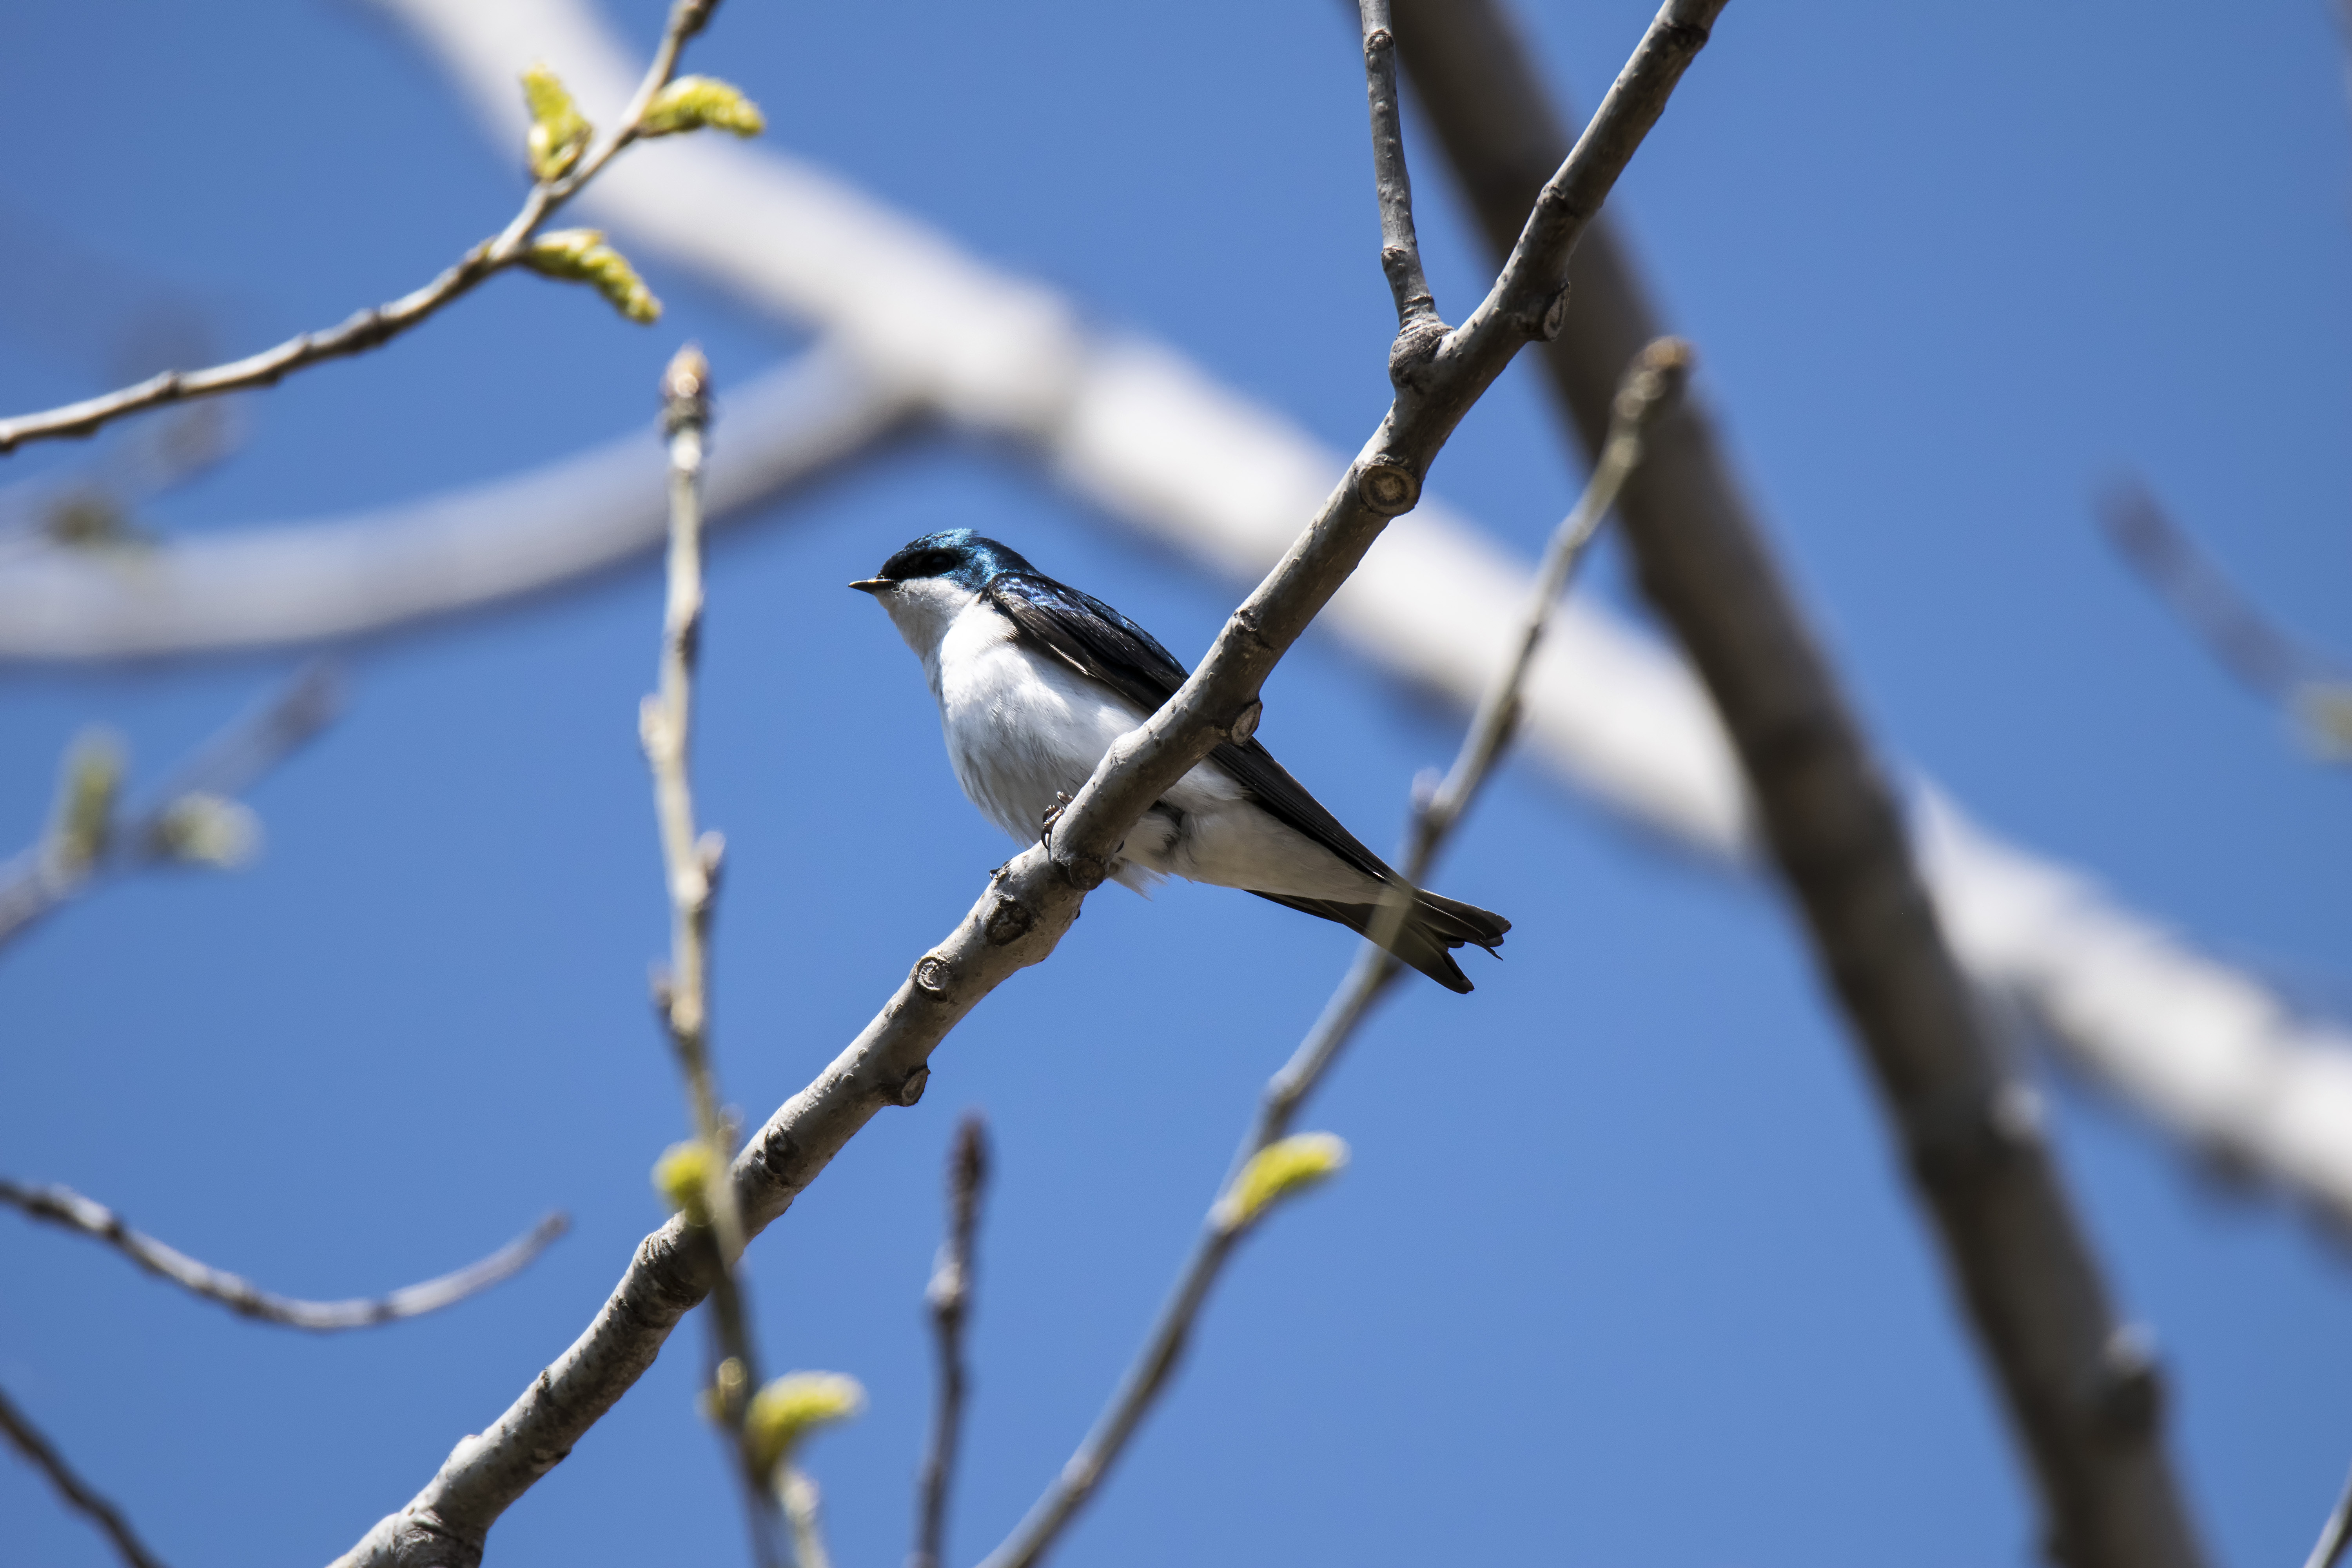
tree, nature, branch, bird, flower, fauna, twig, canada, vertebrate, quebec, finch, sherbrooke, oiseau, hirondelle, bicolore, swallow, perching bird